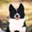
Label: dog